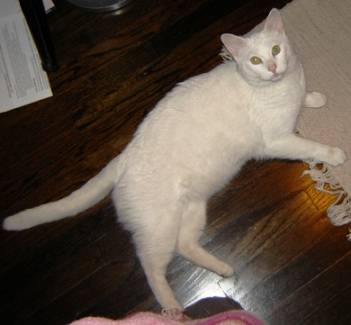
Label: cat